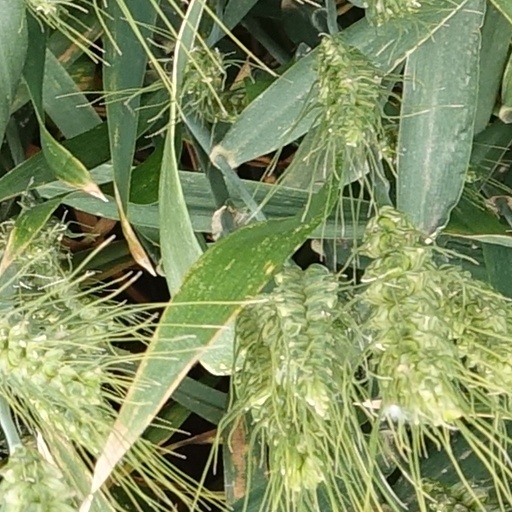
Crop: wheat